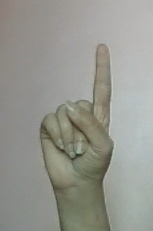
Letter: bb